Crown of Sancho IV

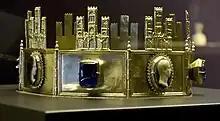
Crown of Sancho IV

The crown of Sancho IV, imperial crown or crown of the cameos is a royal crown which belonged to King Sancho IV of Castile. The crown was first mentioned by Alfonso X of Castile in his will on 21 January 1284.